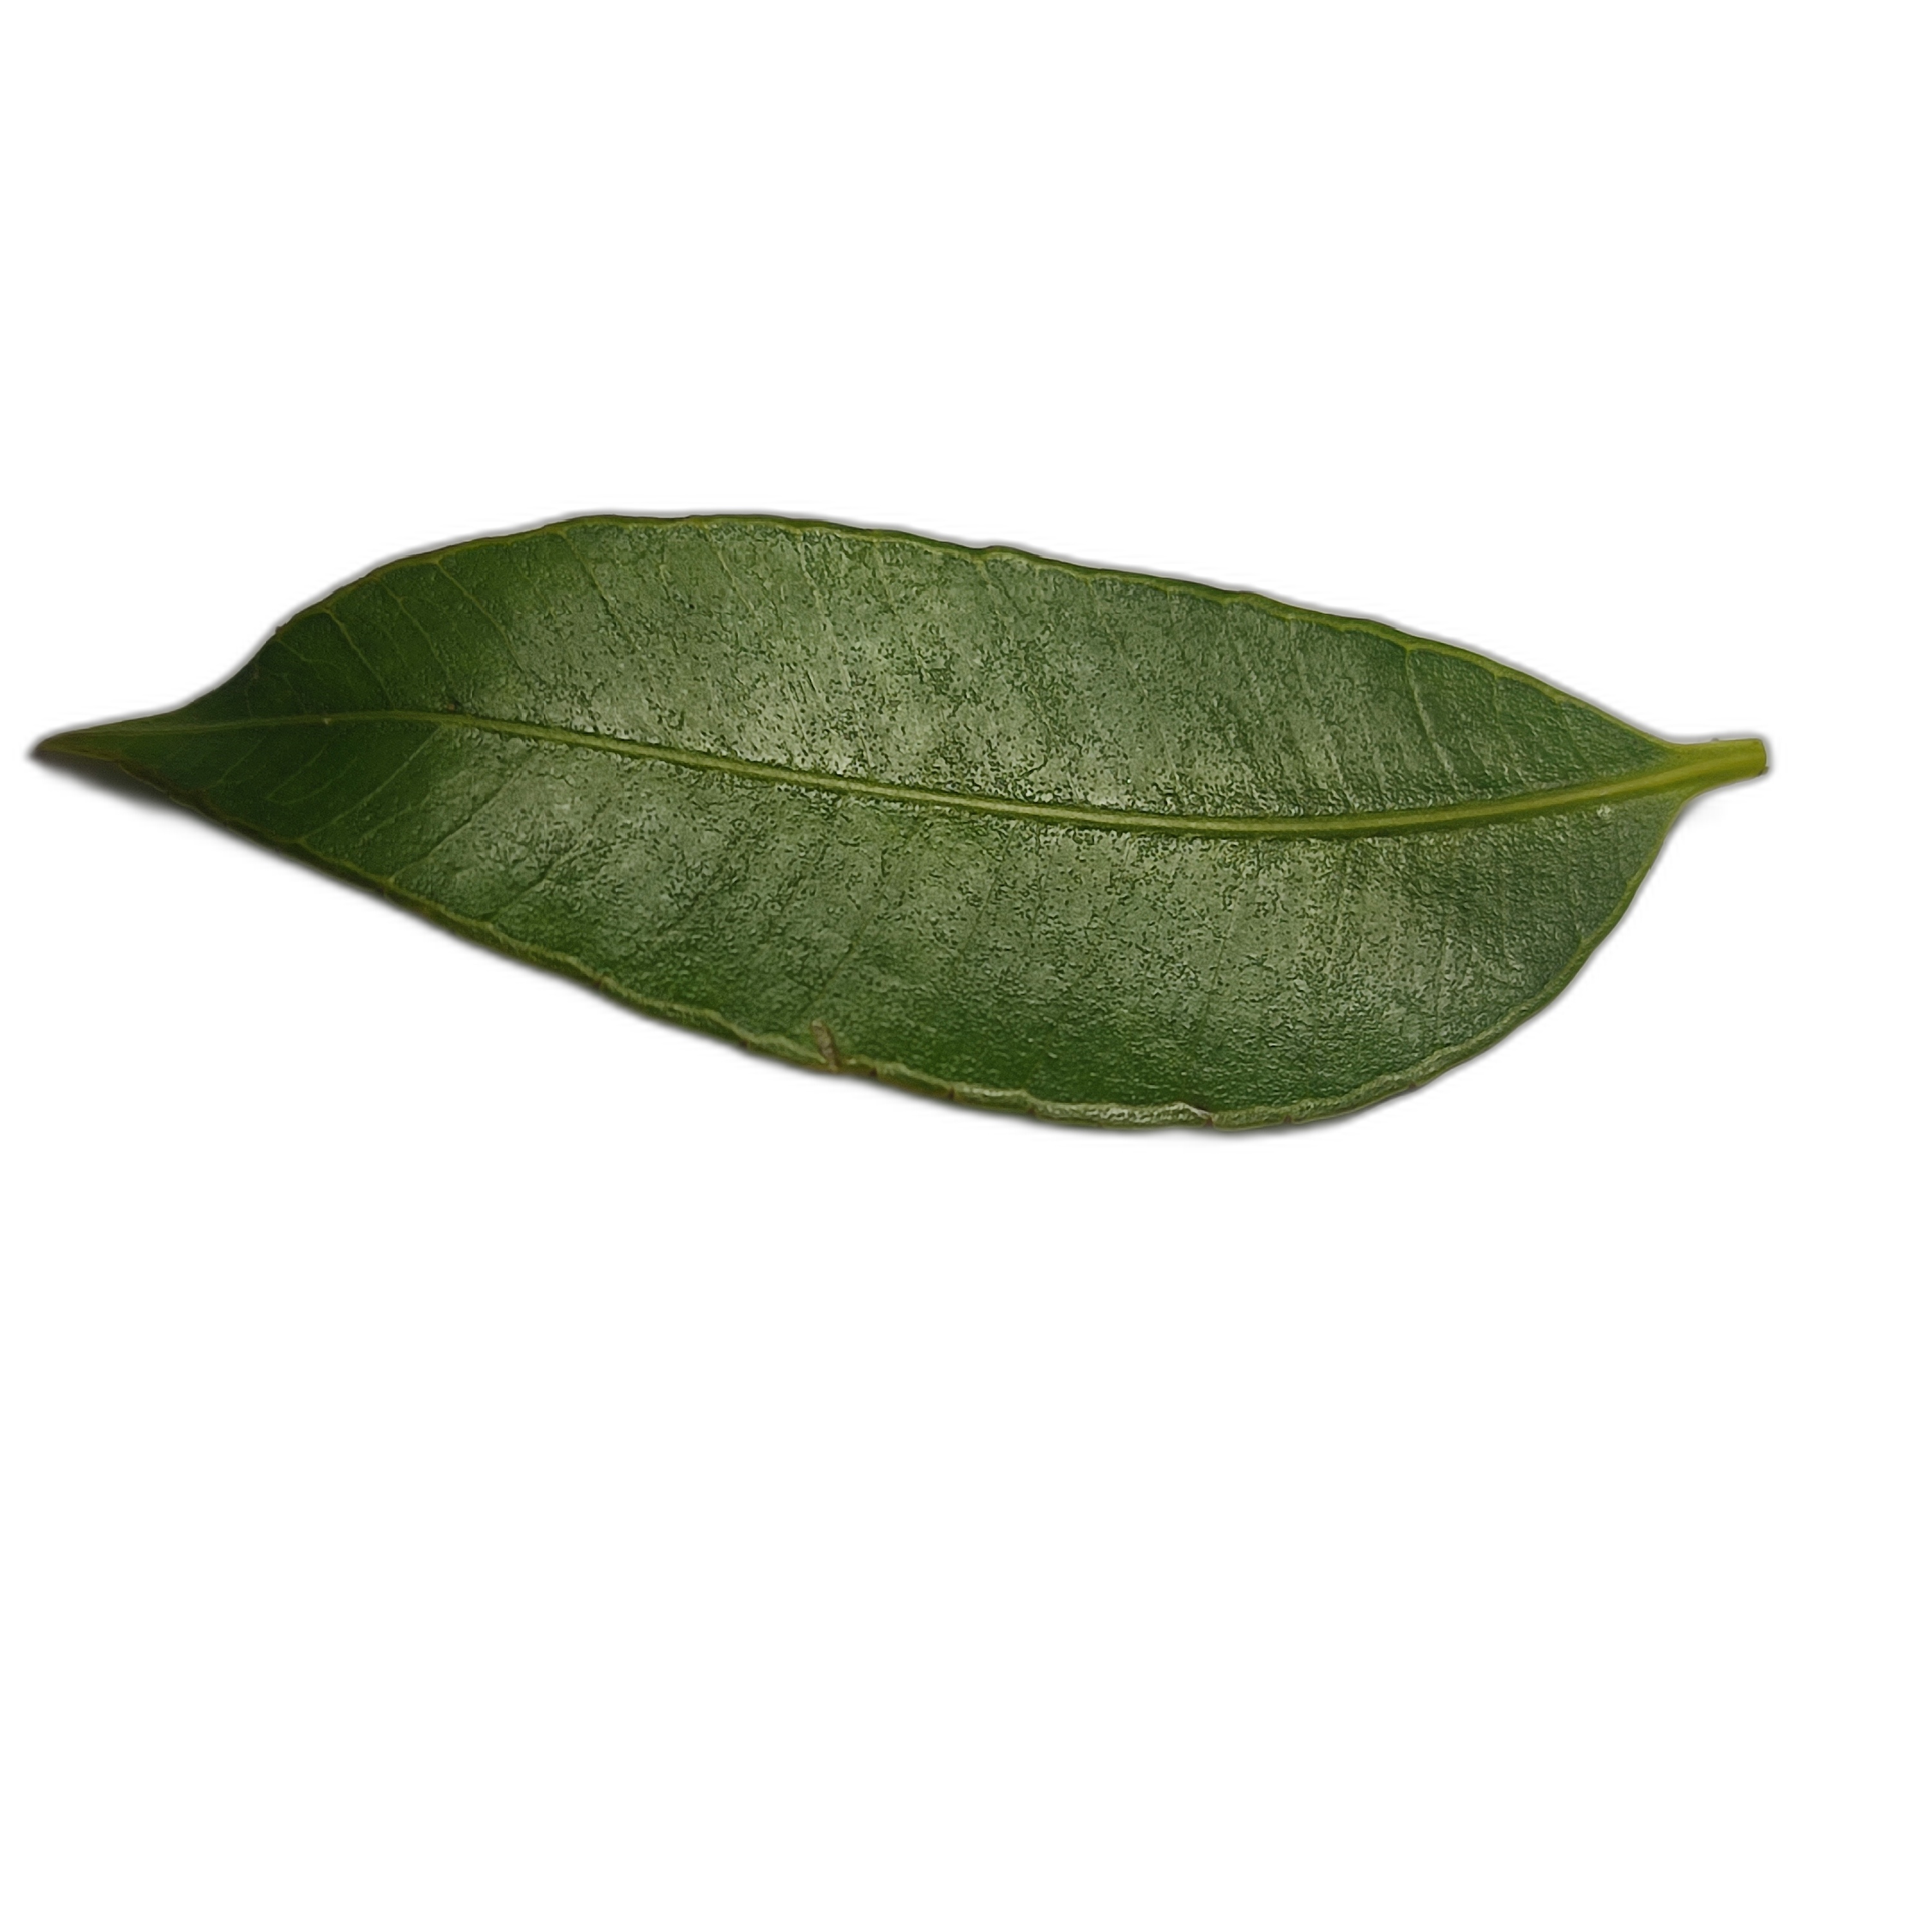
Label: healthy